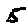
Label: 5